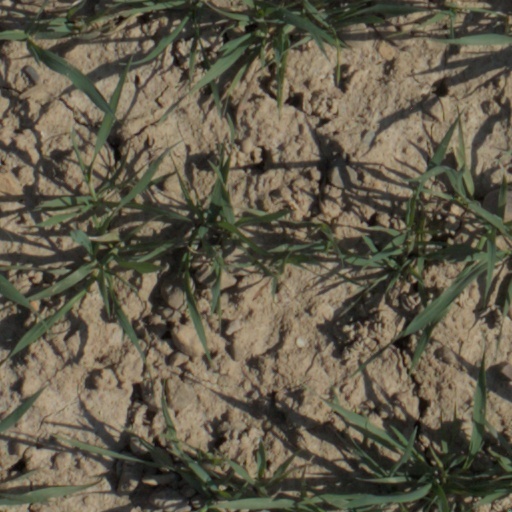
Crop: wheat